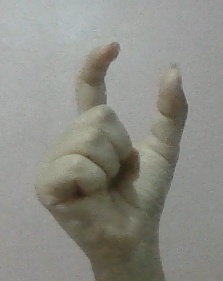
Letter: nun